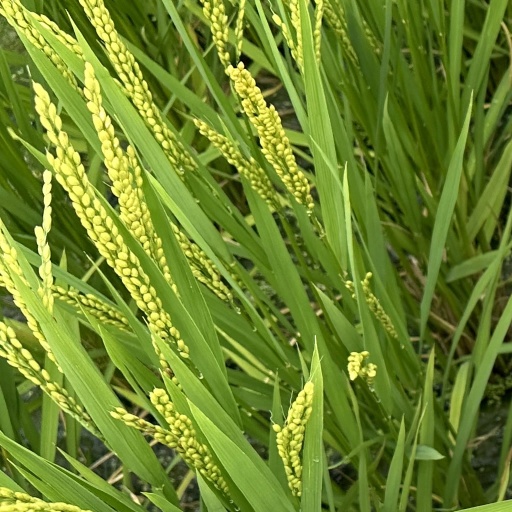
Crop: rice